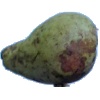
Label: pear_stone